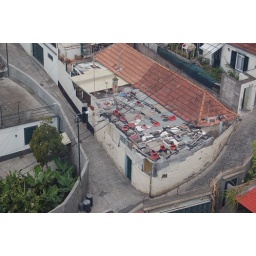
The roof of this building consists of plates that are kept on their place by beer crates.